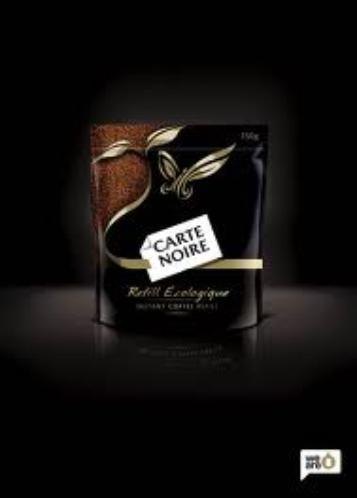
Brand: Carte Noire
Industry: Food